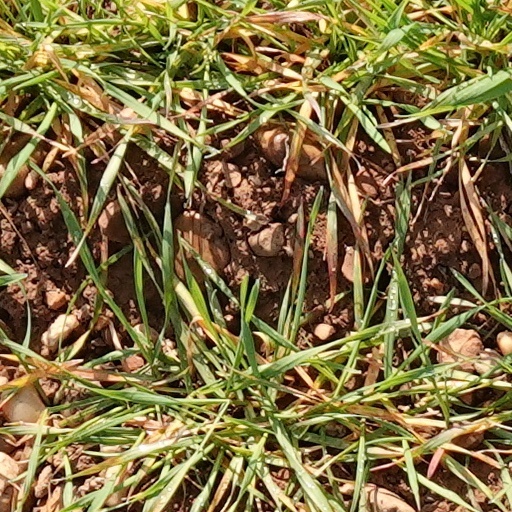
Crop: wheat